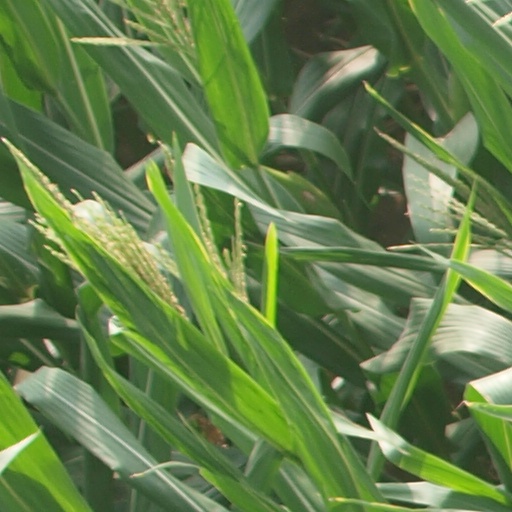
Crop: maize; corn